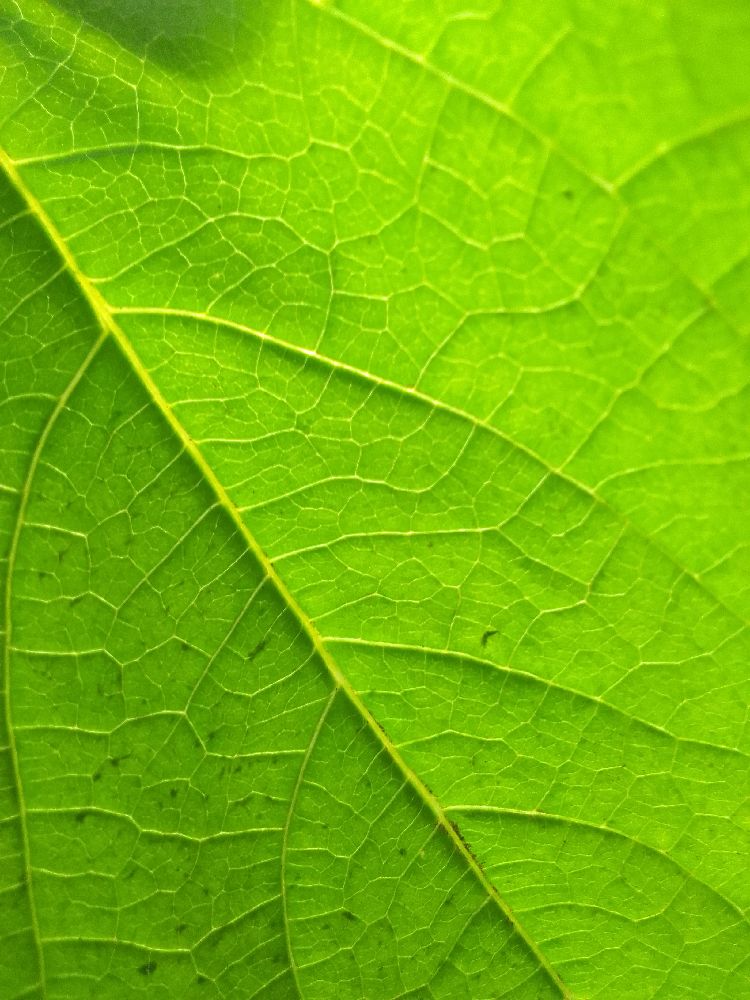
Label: healthy